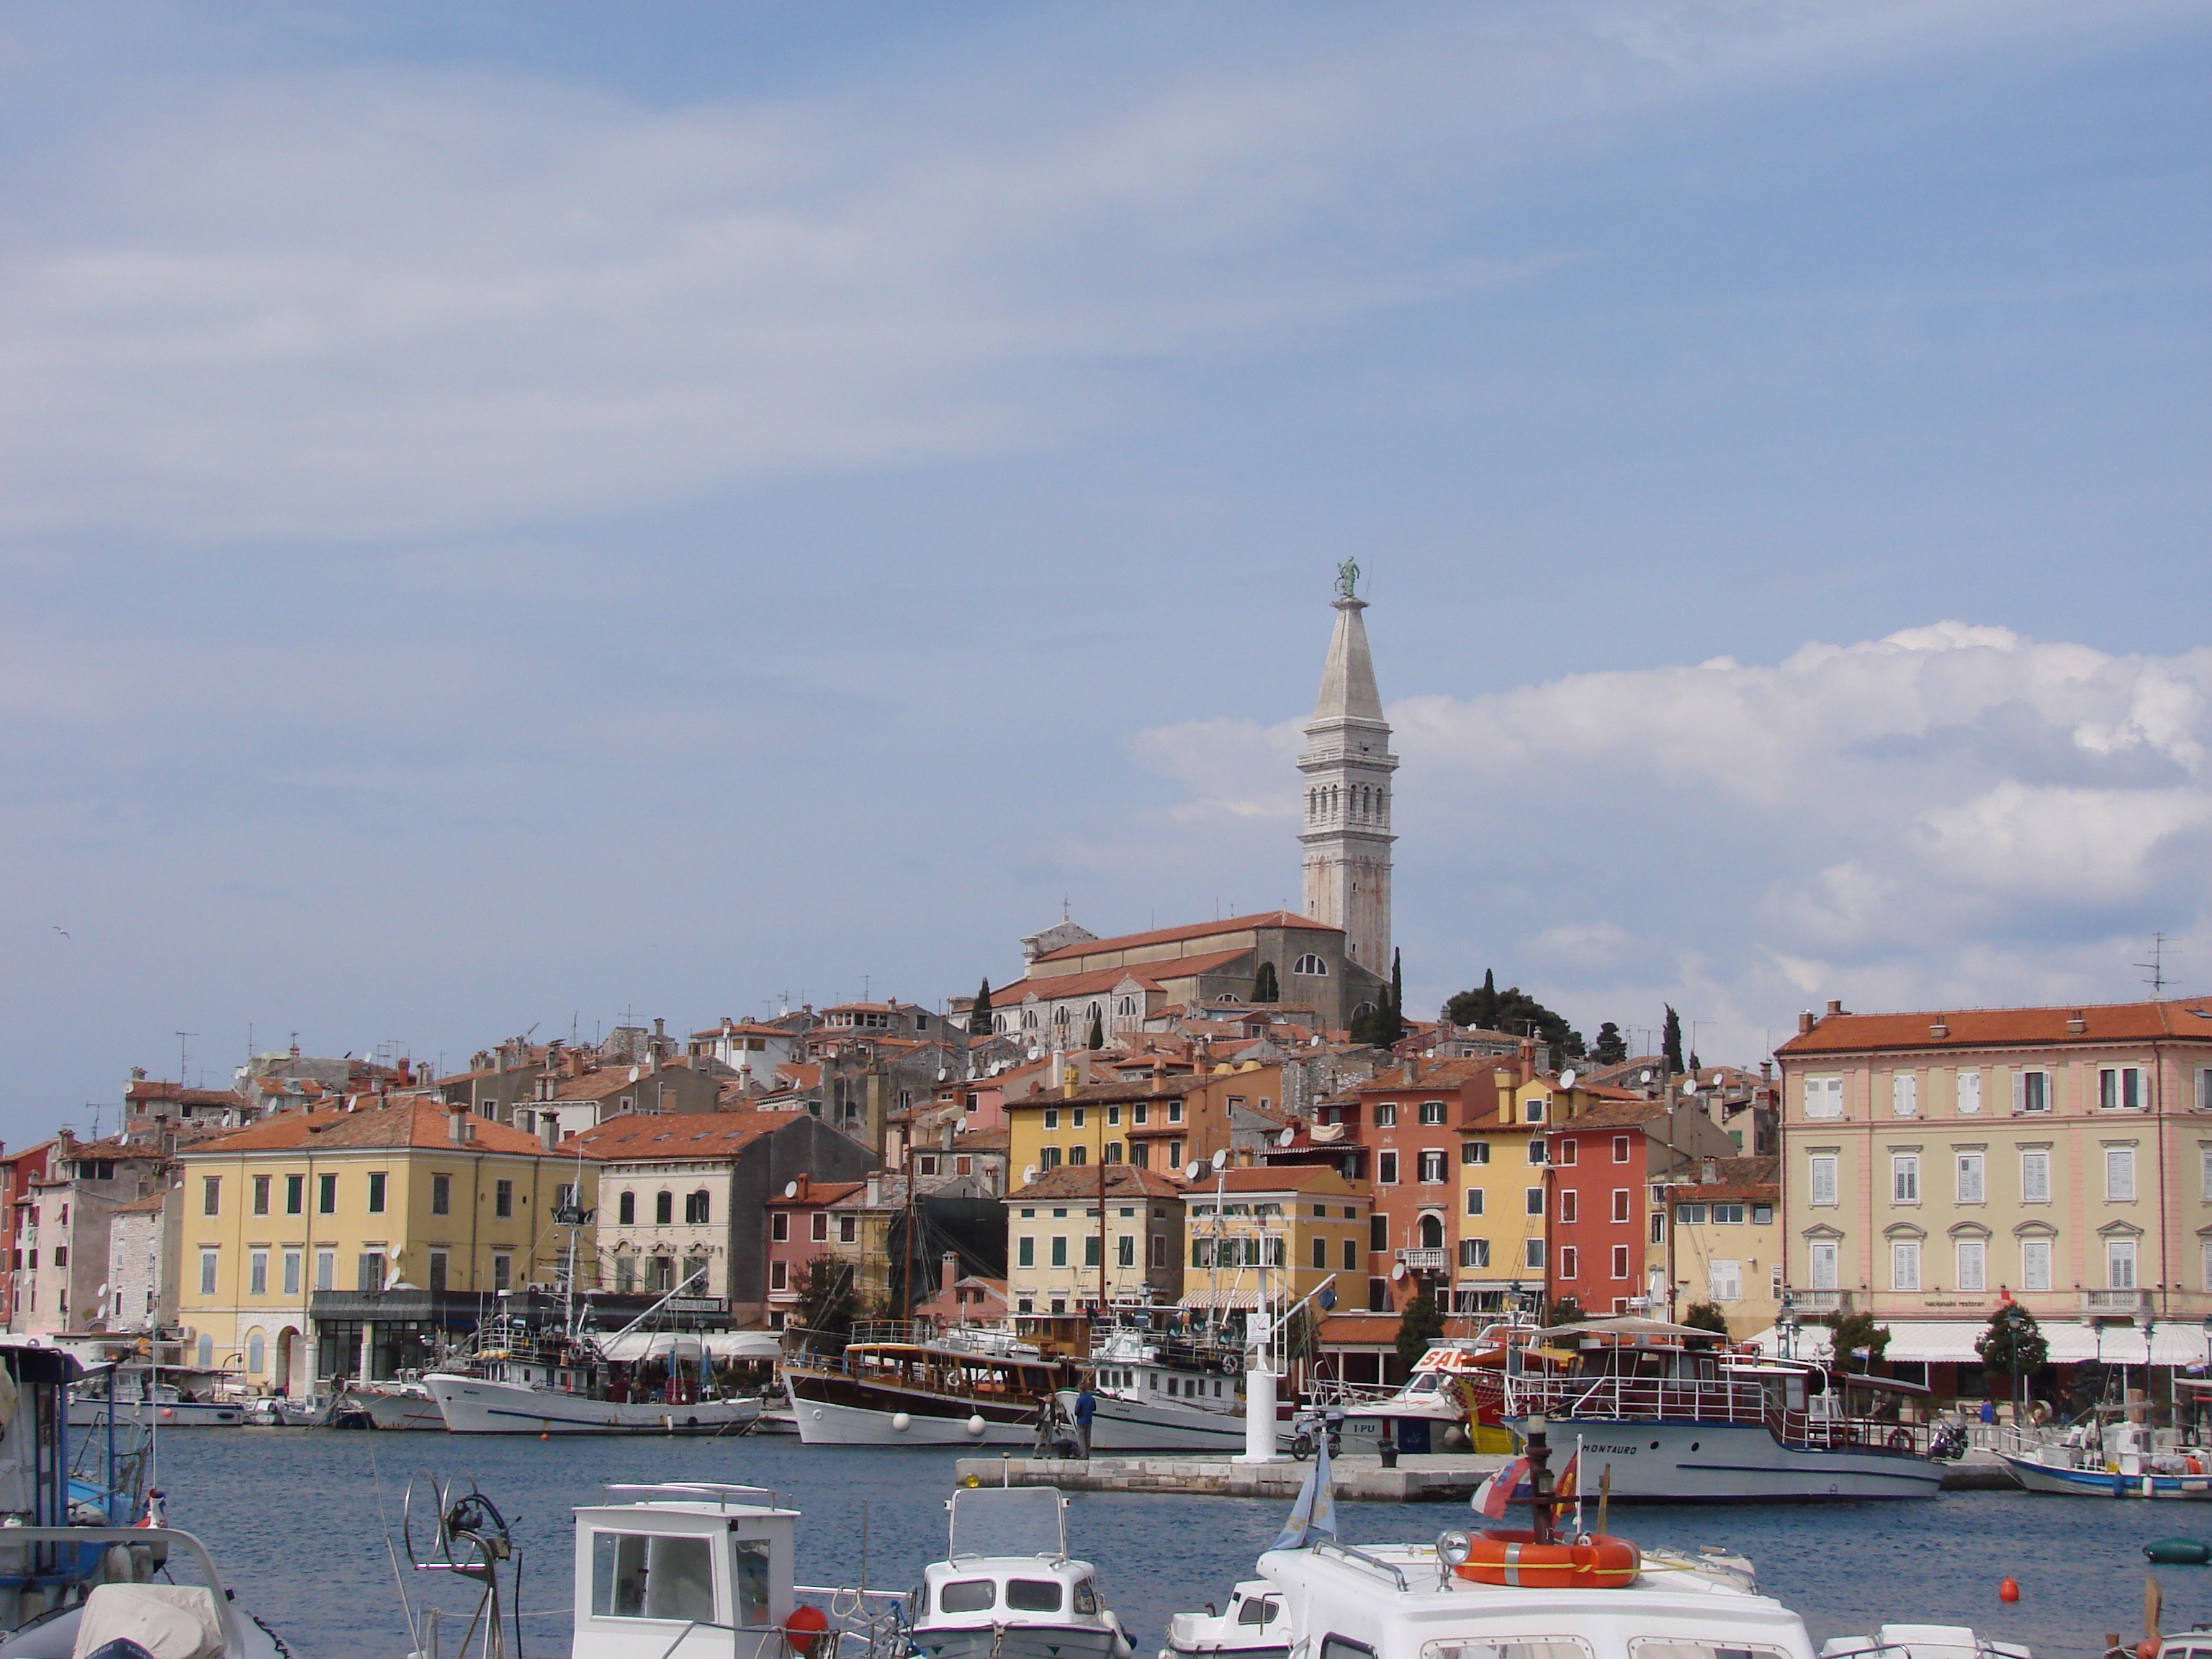
landscape, sea, coast, dock, architecture, sky, skyline, town, city, cityscape, panorama, summer, boot, mediterranean, vehicle, tower, holiday, harbor, marina, port, waterway, bell tower, clear water, croatia, istria, human settlement